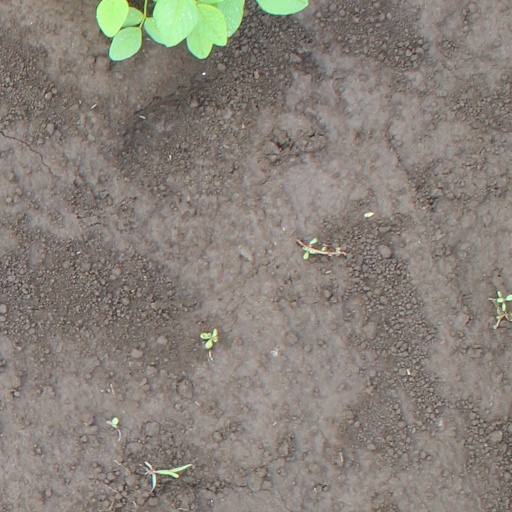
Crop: soybean